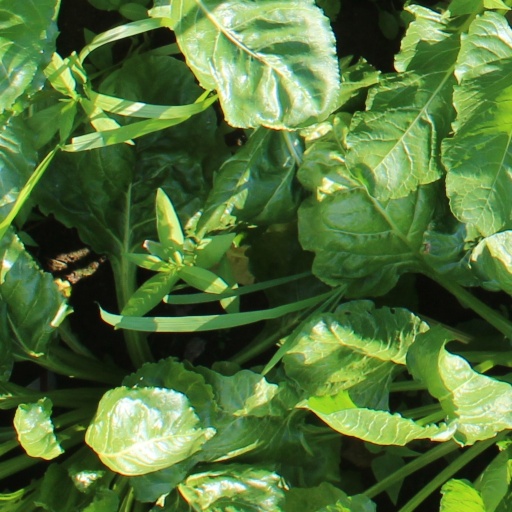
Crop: sugar beet